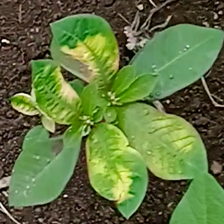
Weed species: Moti_dudhi(Euphorbia_geneculata_L)